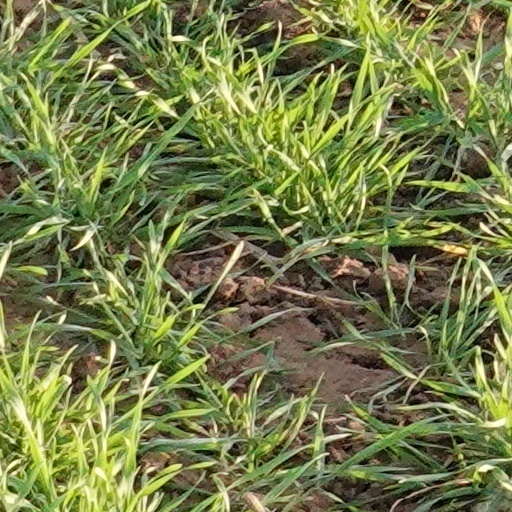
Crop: wheat